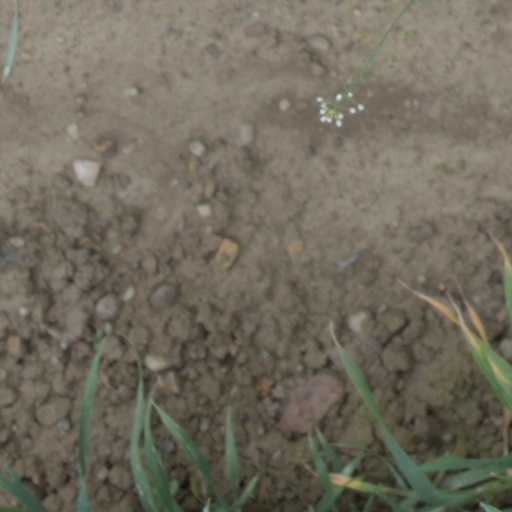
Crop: wheat